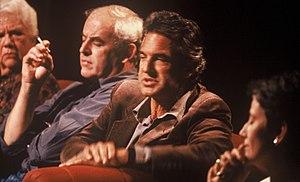
Jeffrey Moussaieff Masson est un essayiste américain.